Shock Troopers

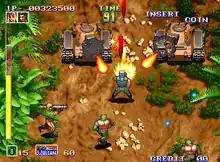
Gameplay screenshot.

At the beginning of each session, players choose whether to go through the game in one of two modes, "Lonely Wolf" or "Team Battle". In "Lonely Wolf", one character is controlled throughout the game, while "Team Battle" allows selecting a band of three soldiers through their missions, switching between them on-the-fly. Choosing to go it alone gives a higher starting life total, while proceeding as a team will give a wider variety of special weapons as well as a higher starting total (ten for each of the three characters instead of twenty for one).